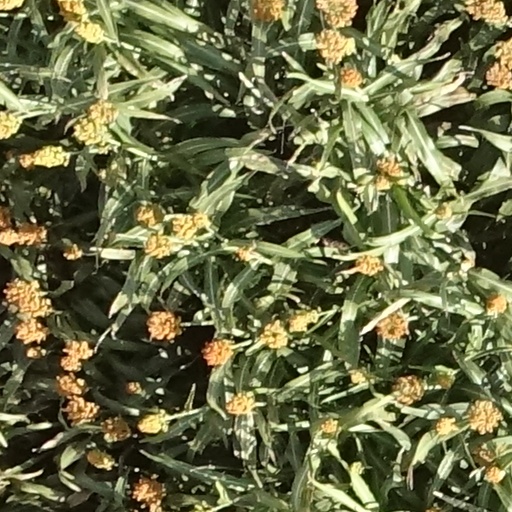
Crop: sorghum